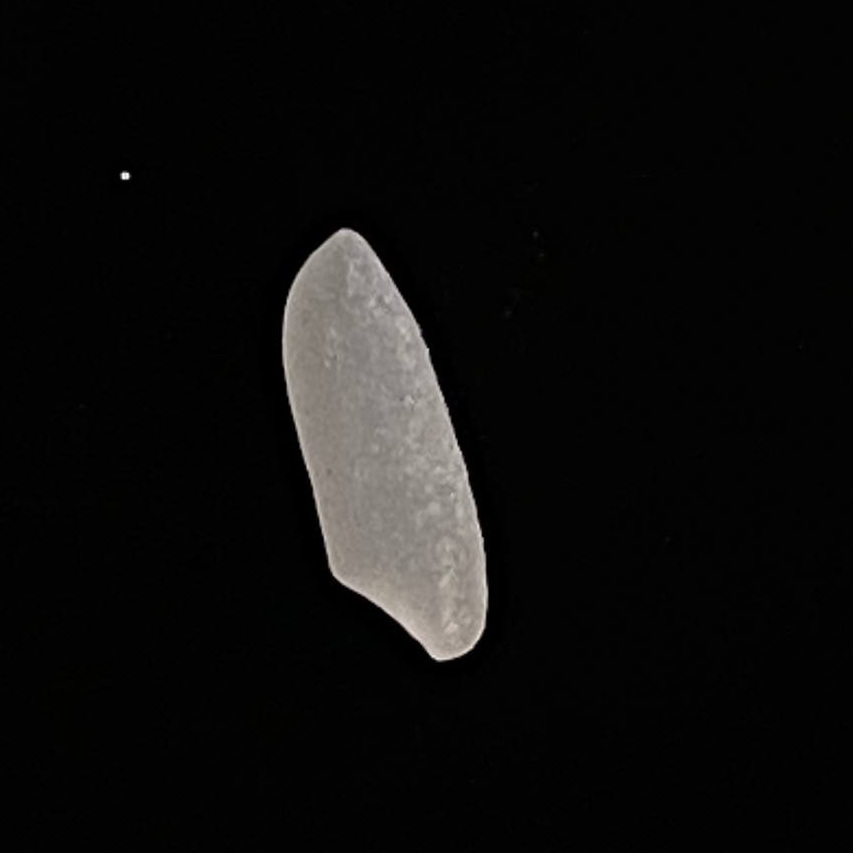
Rice variety: Katari_Polao